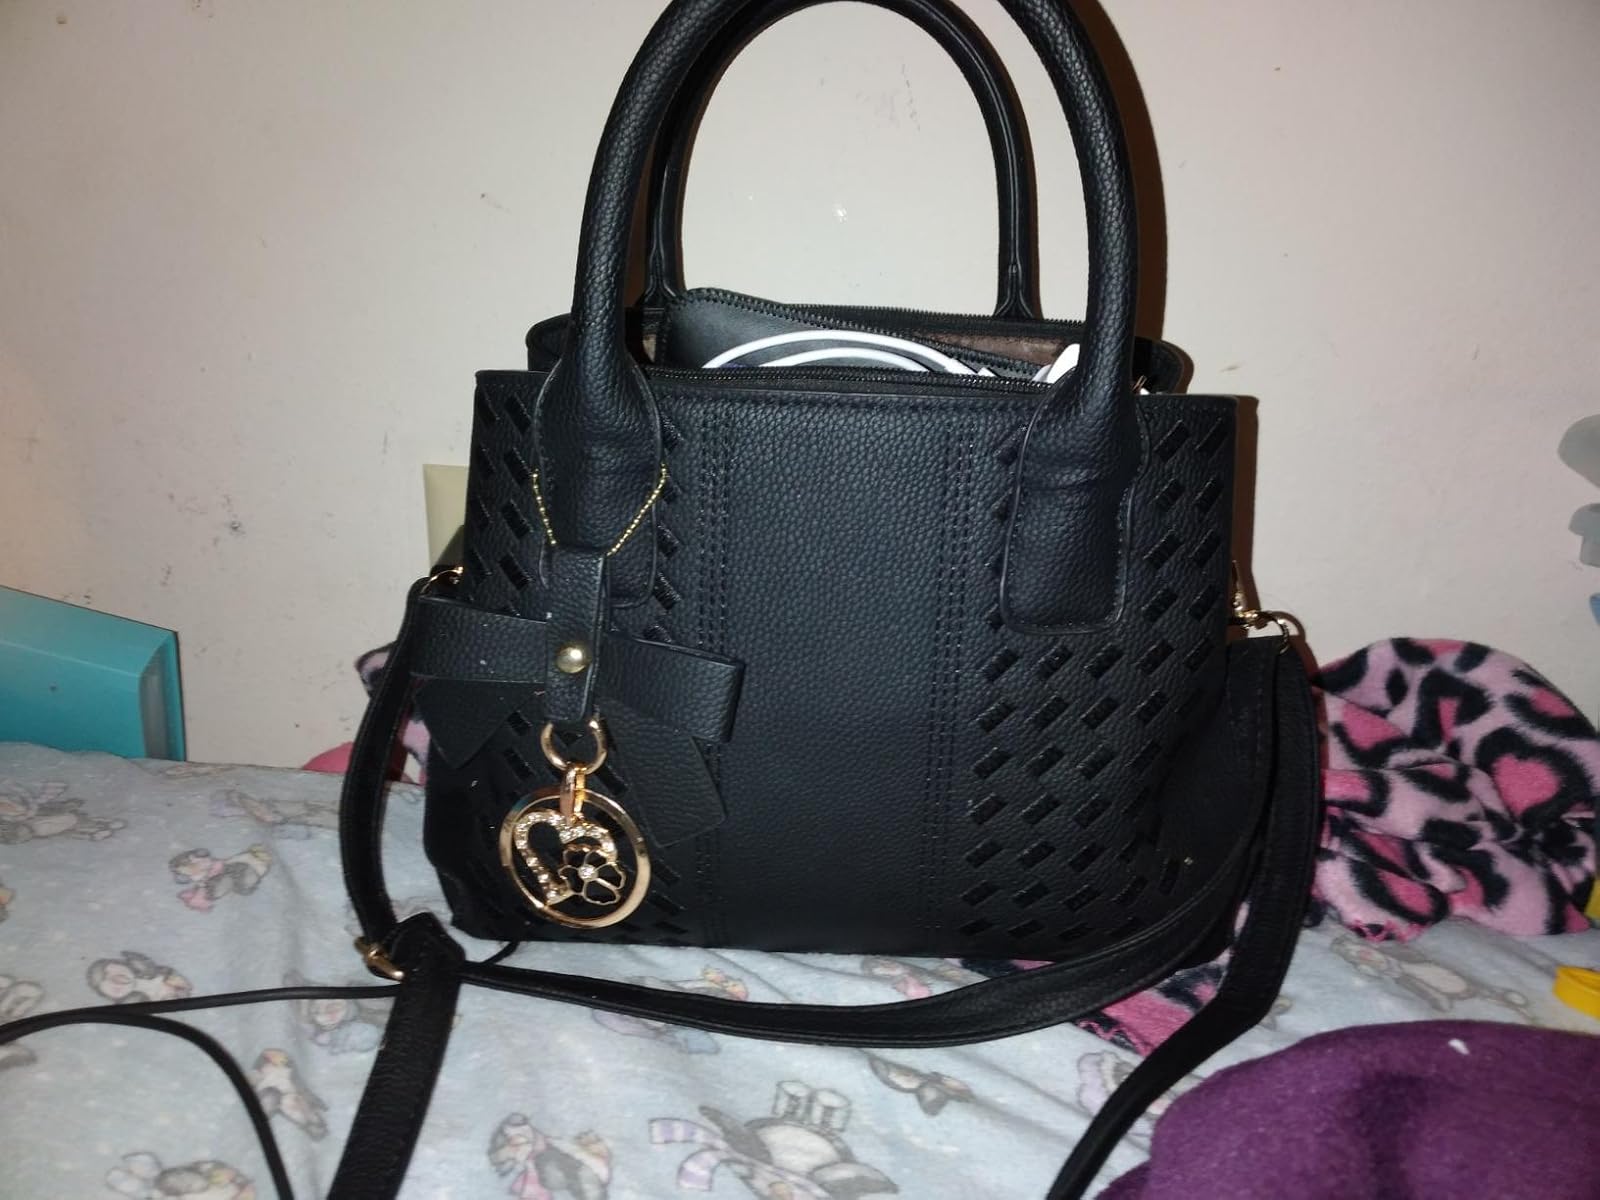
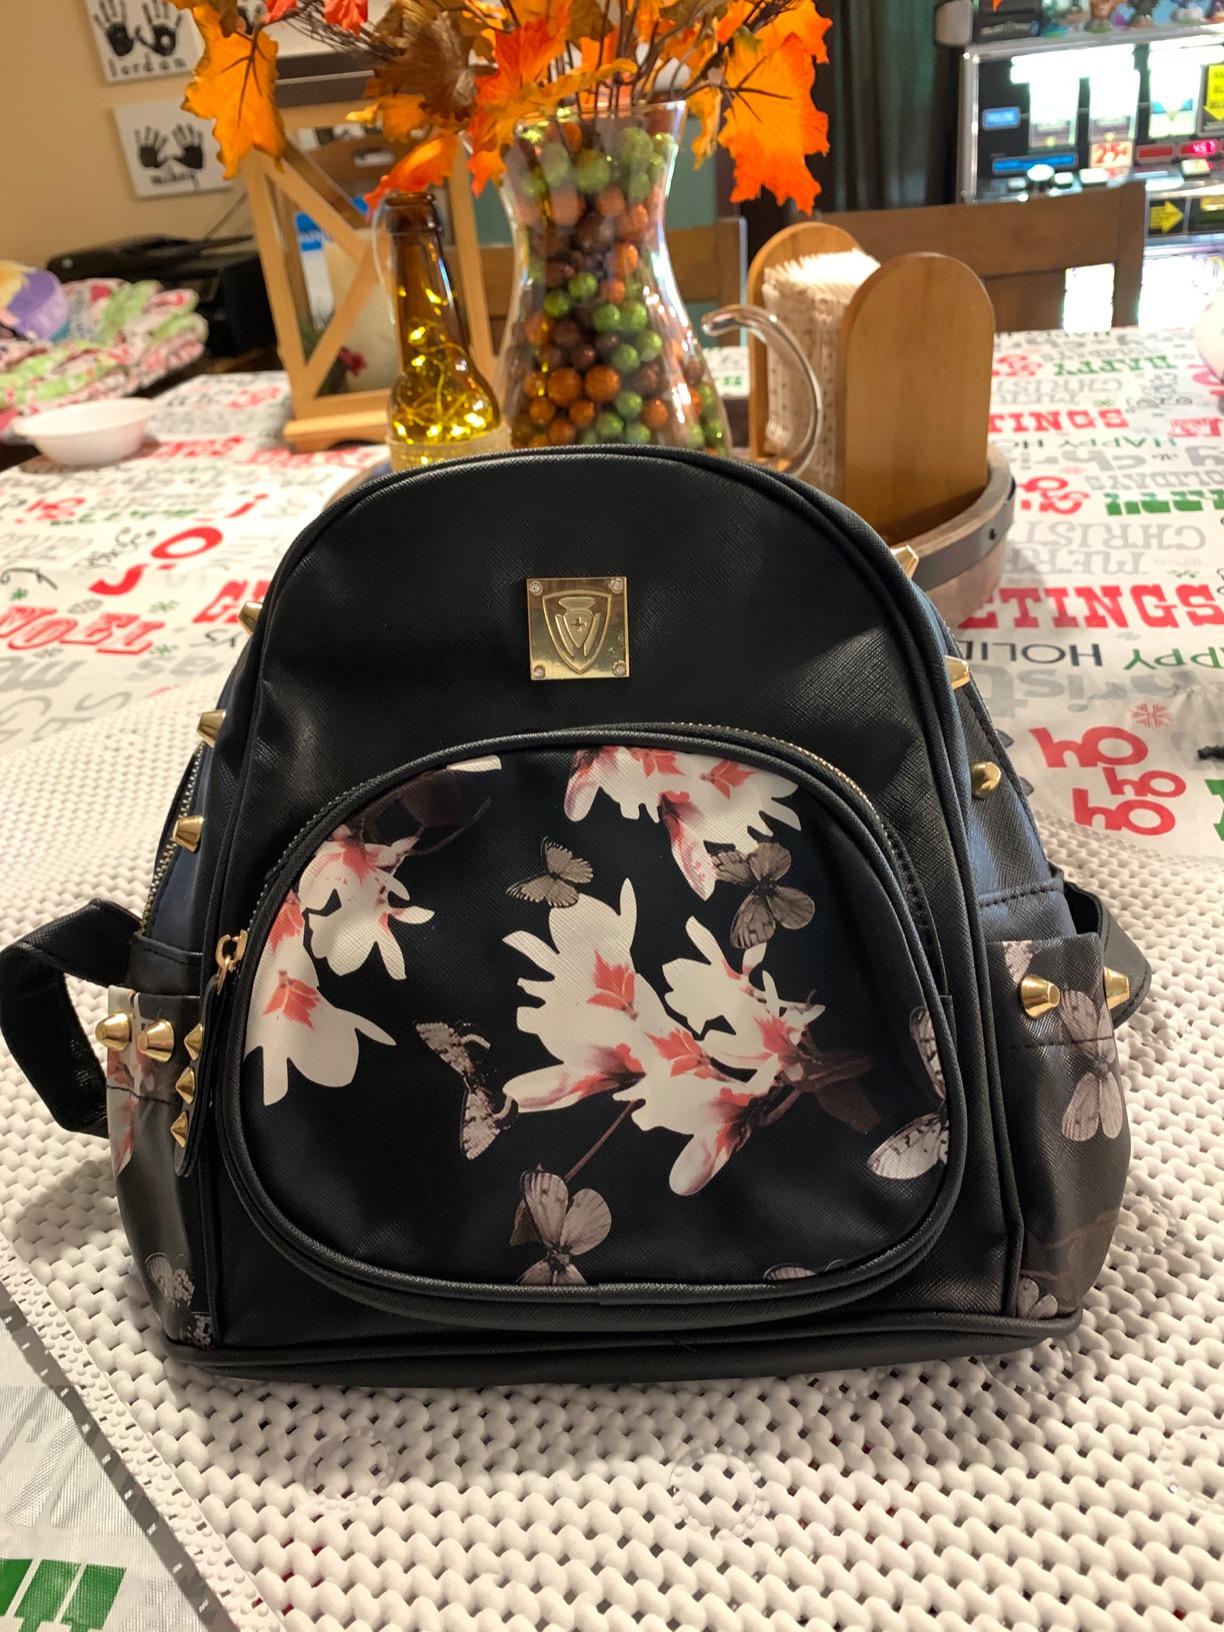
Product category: accessories_handbag
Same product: no